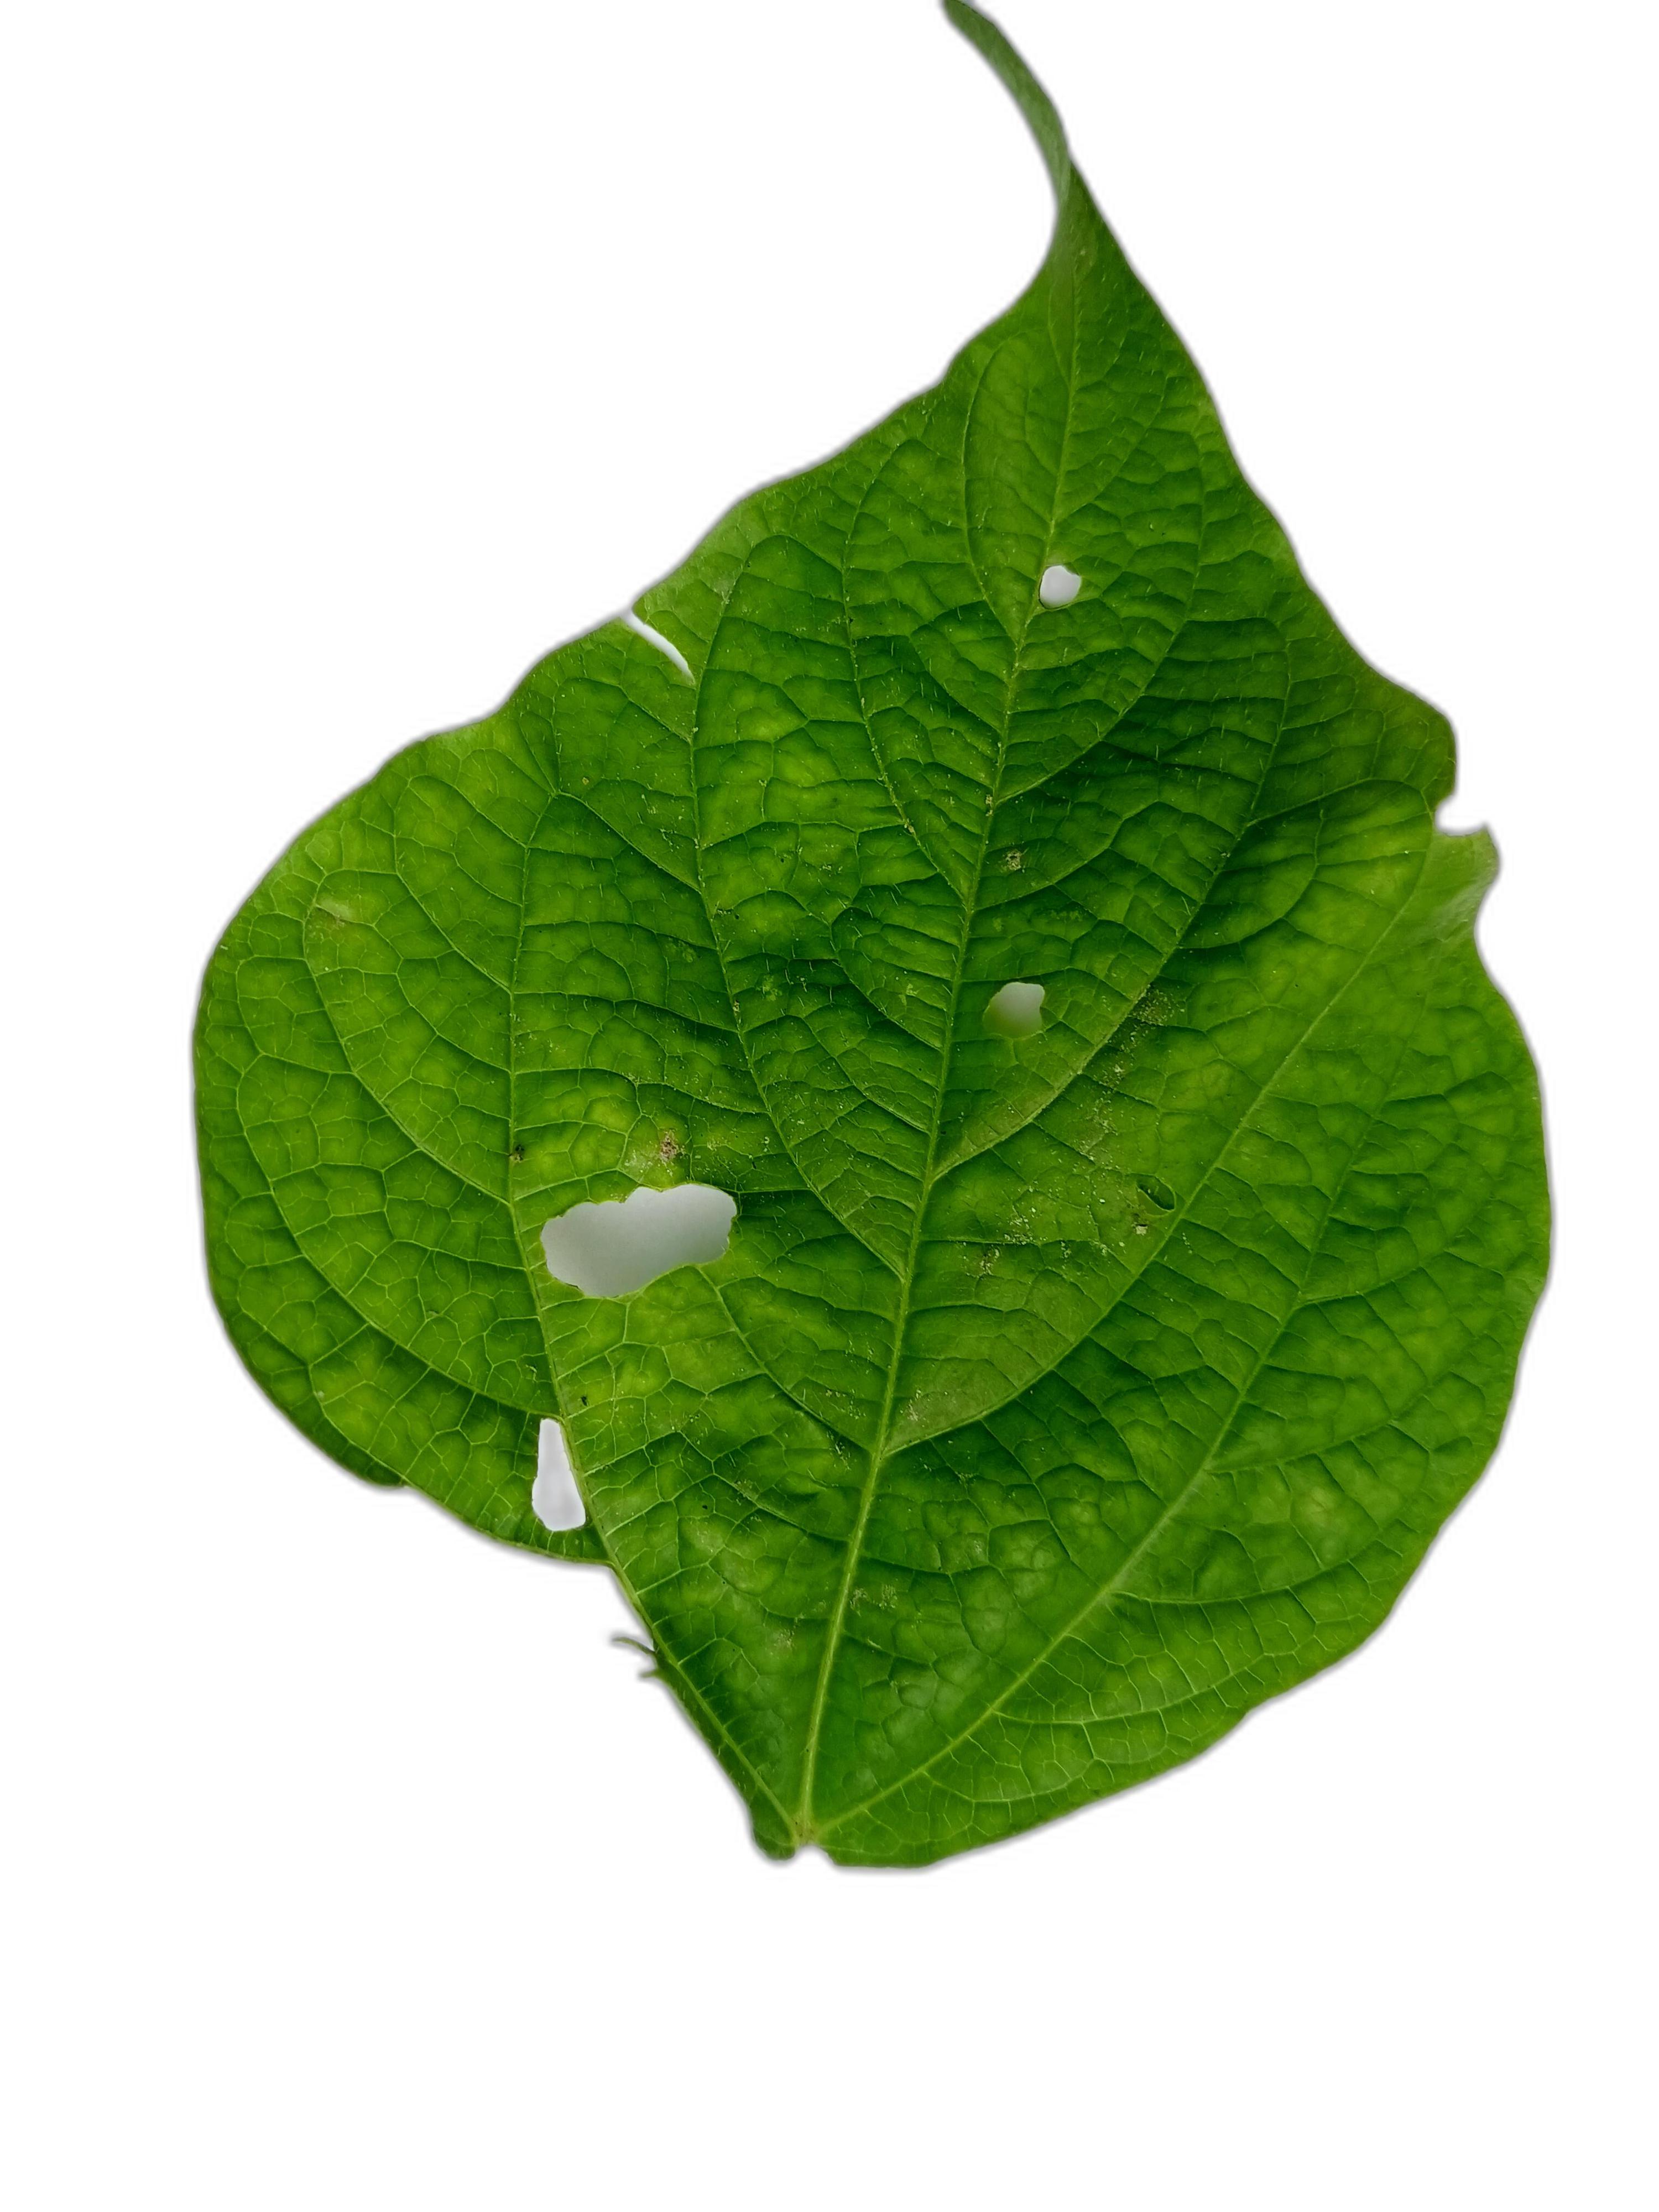
Label: Leaf Crinkle